Pyrford

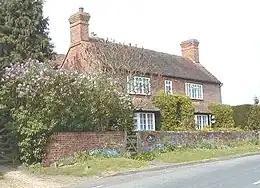
Cottage in the conservation area.

The River Wey Navigation, to the south-east and east of the village, marks the boundary between Pyrford and Wisley. The area has marked trails for ramblers. A public bridleway going east-west, connects the village to the canal, parallel to unpavemented Lock Lane on the far side of the golf course; following this the path connects to three others: one south via "the Anchor" to Wisley, to the north-east to Byfleet and to the north along the towpath to New Haw, Coxes Lock, Addlestone and a large island at Weybridge which connects with the pavement of Thames Street, in turn connected to the Thames Path. Pyrford marina by the Dodds Bridge footbridge, and with its own access road, on the Pyrford canalside enables people to hire and own boats; it faces the named public house.